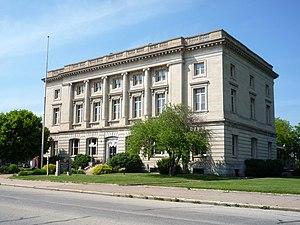
Sault Sainte-Marie, siège du comté de Chippewa, est la plus vieille ville de l’État du Michigan et l'une des plus vieilles des États-Unis d'Amérique.